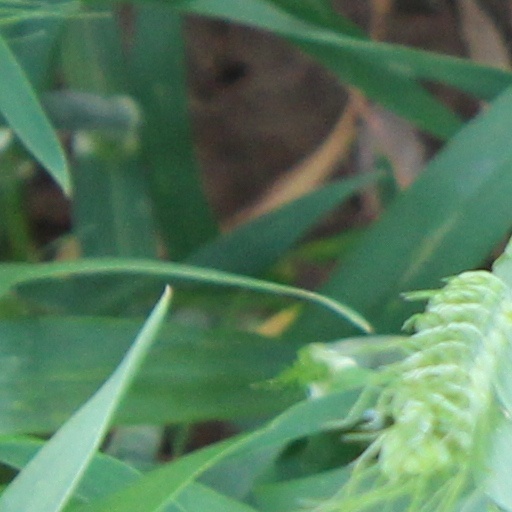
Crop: wheat